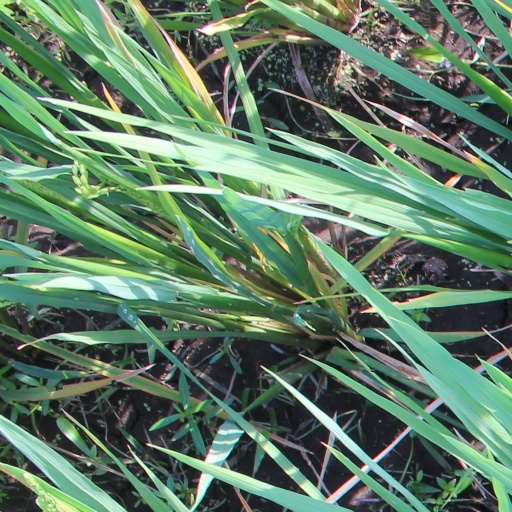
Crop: rice